VX-23

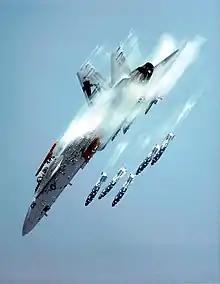
An VX-23 F/A-18A (BuNo 163093 'SD105') releases Mk 83 bombs over the Atlantic Test Range, July 2002.

The squadron was established in on 22 July 1995 as the Naval Strike Aircraft Test Squadron and redesignated VX-23 on 1 May 2002.